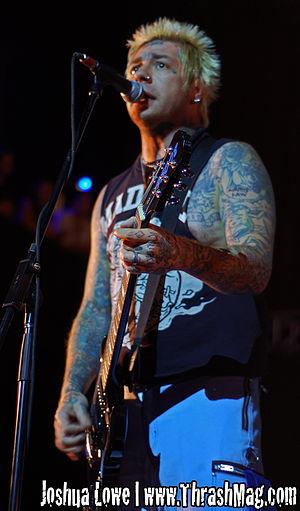
Rancid est un groupe de punk rock américain, originaire de Berkeley, en Californie. Formé en 1991, le groupe est reconnu pour avoir contribué, avec les groupes Green Day et The Offspring, à ramener le punk rock sur l'avant-scène musicale aux États-Unis durant les années 1990.